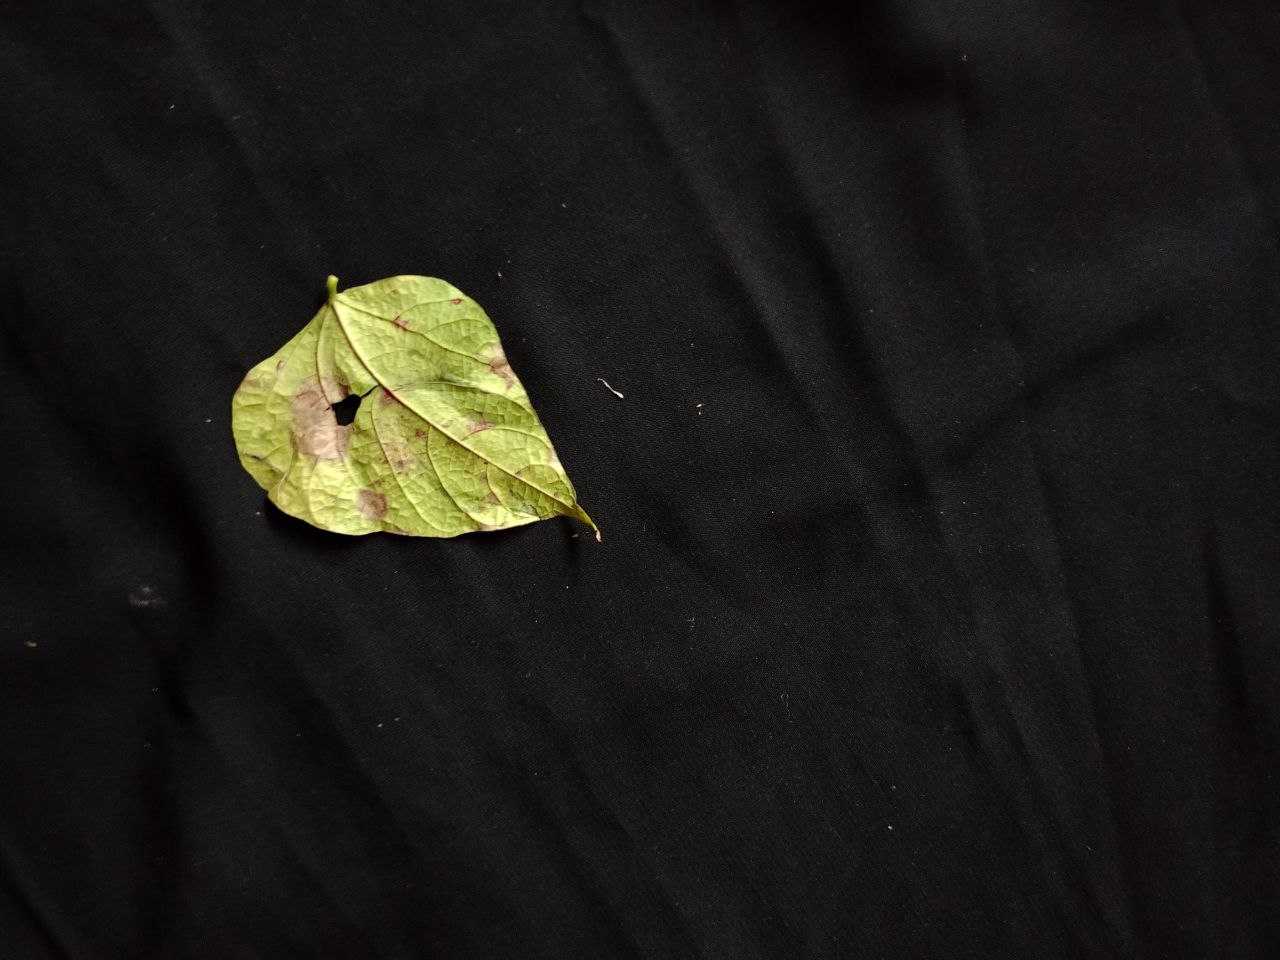
Crop: bean
Leaf condition: Blight